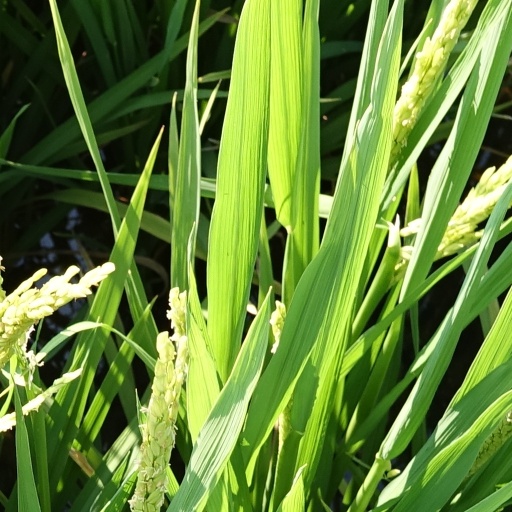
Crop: rice